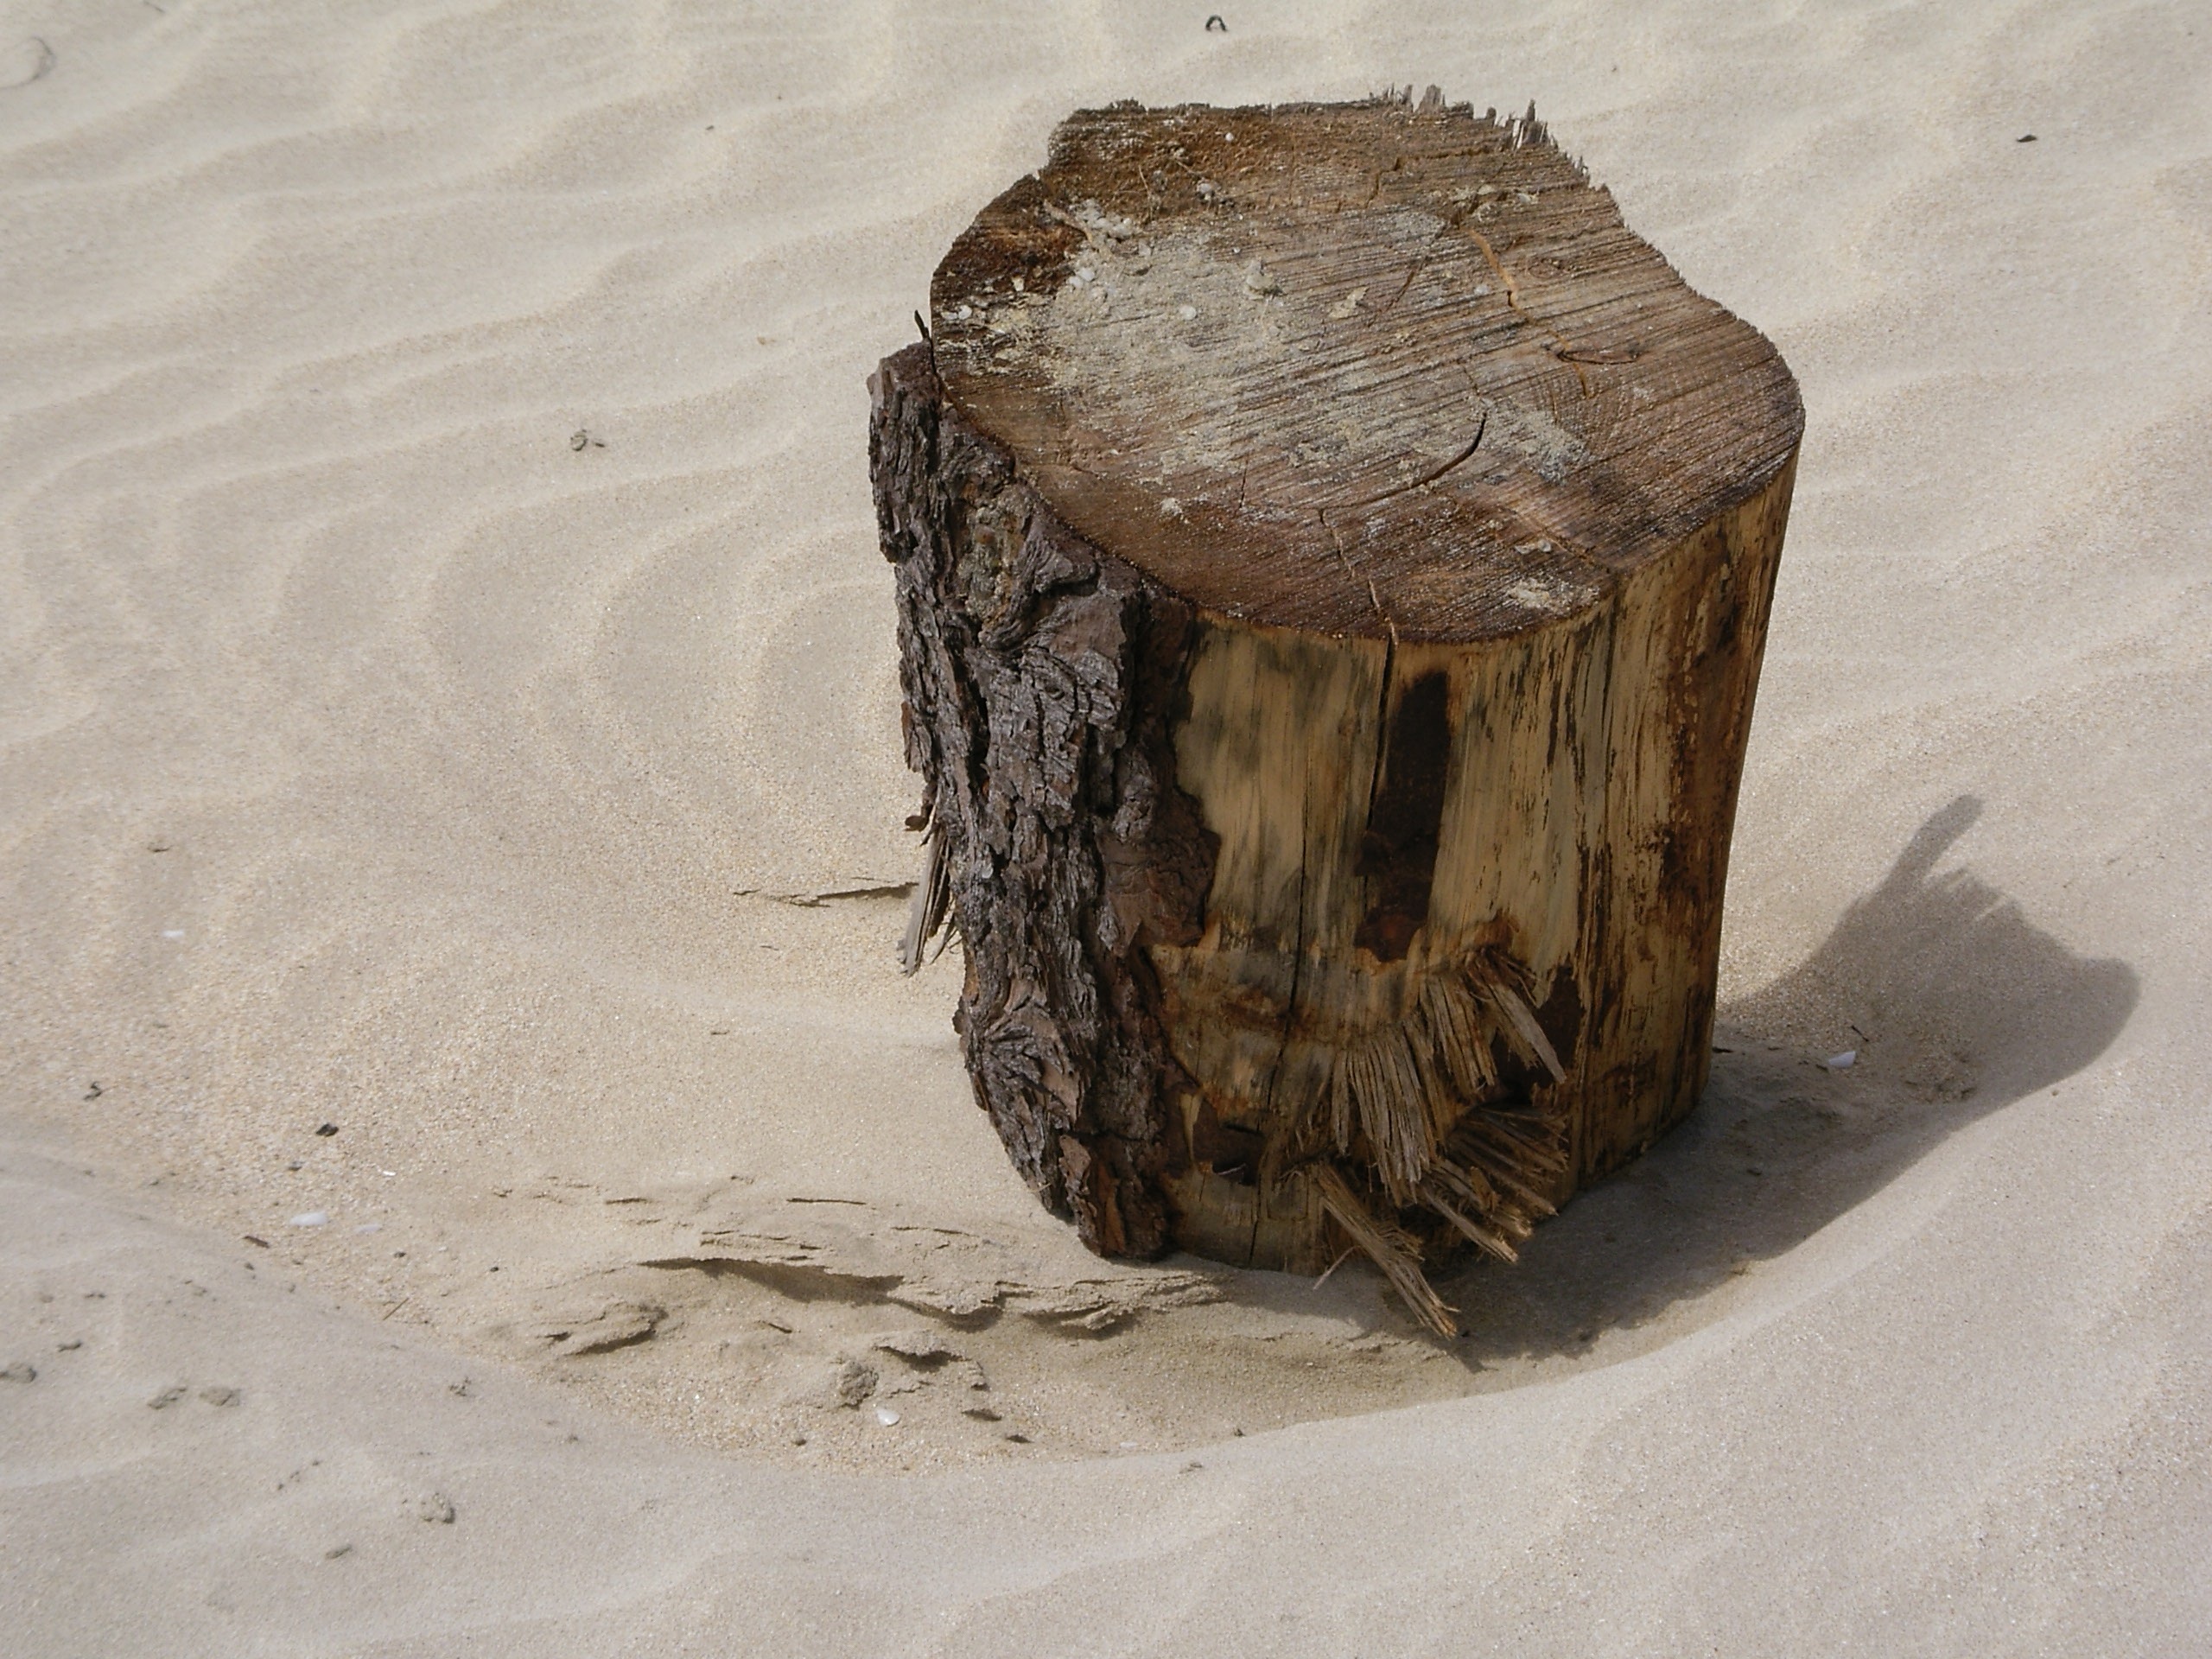
beach, driftwood, sand, rock, wood, texture, wind, material, sculpture, carving, flotsam, drift wood, ancient history, jetsam, sand formation